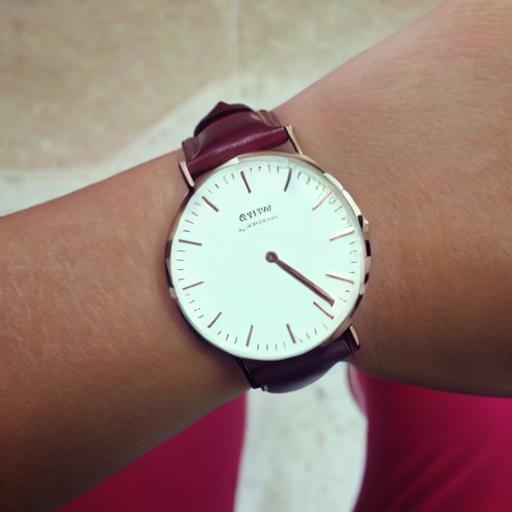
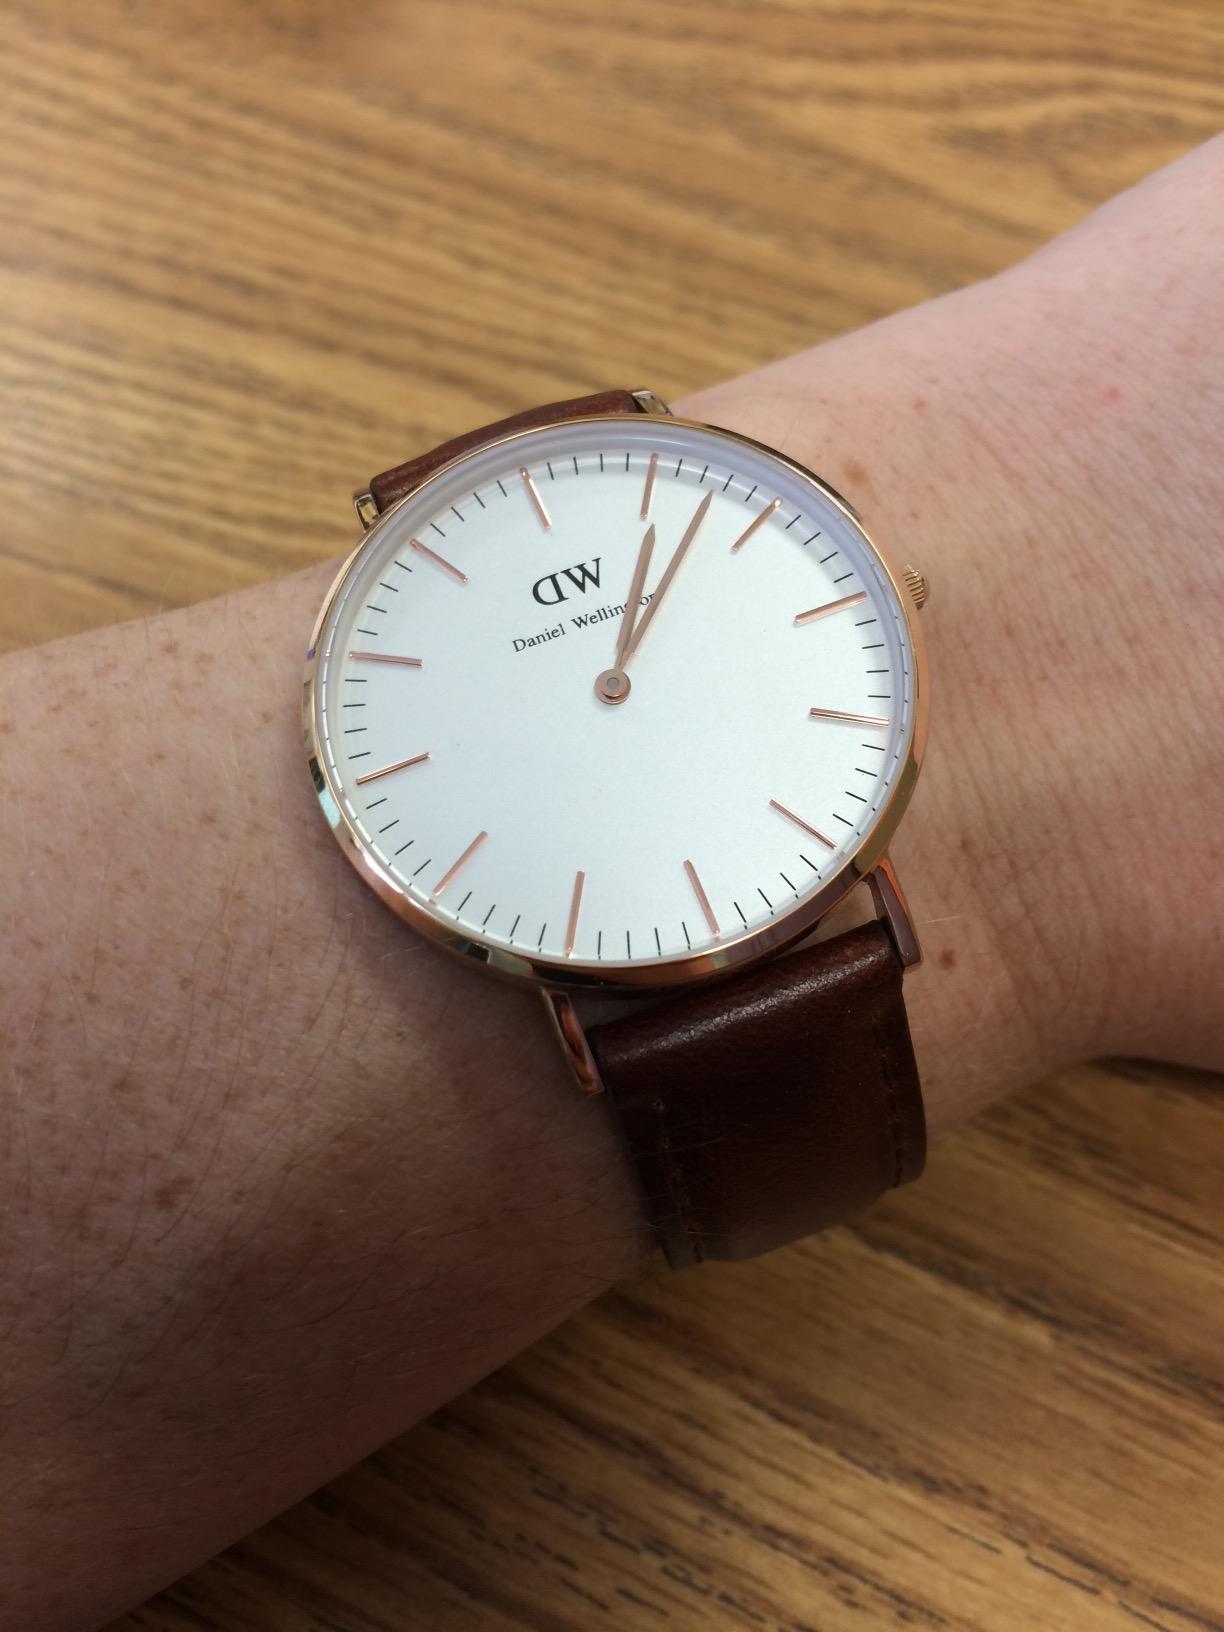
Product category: accessories_watch
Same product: no